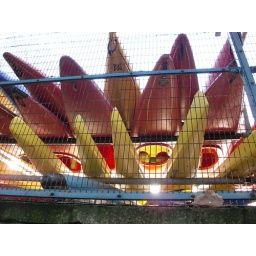
Stacked in a blue rack next to Shadwell Basin, next to Thames. They do a lot of water activities there.